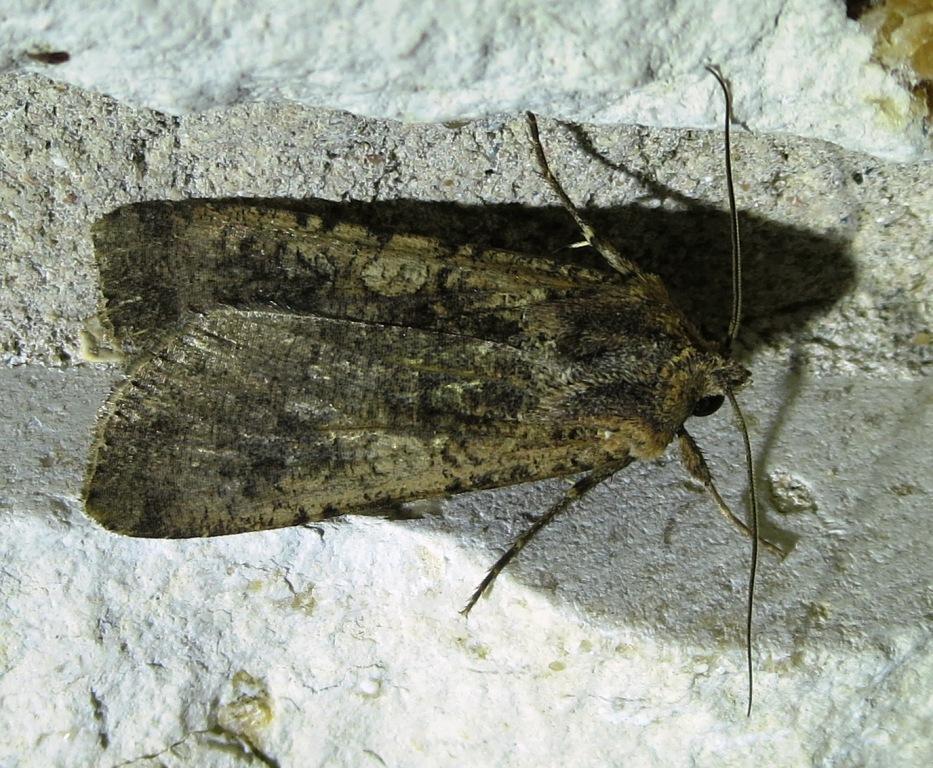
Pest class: cutworms